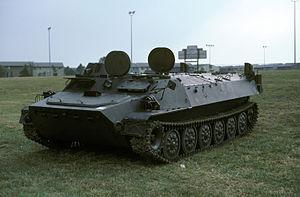
Le MT-LB est un véhicule de transport de troupes soviétique polyvalent et amphibie.